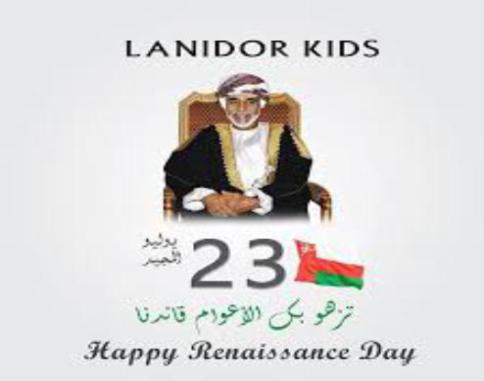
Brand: lanidor
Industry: Clothes